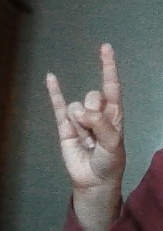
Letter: la